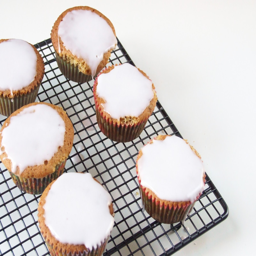
finished raspberry and vanilla cupcakes made using cake mix .